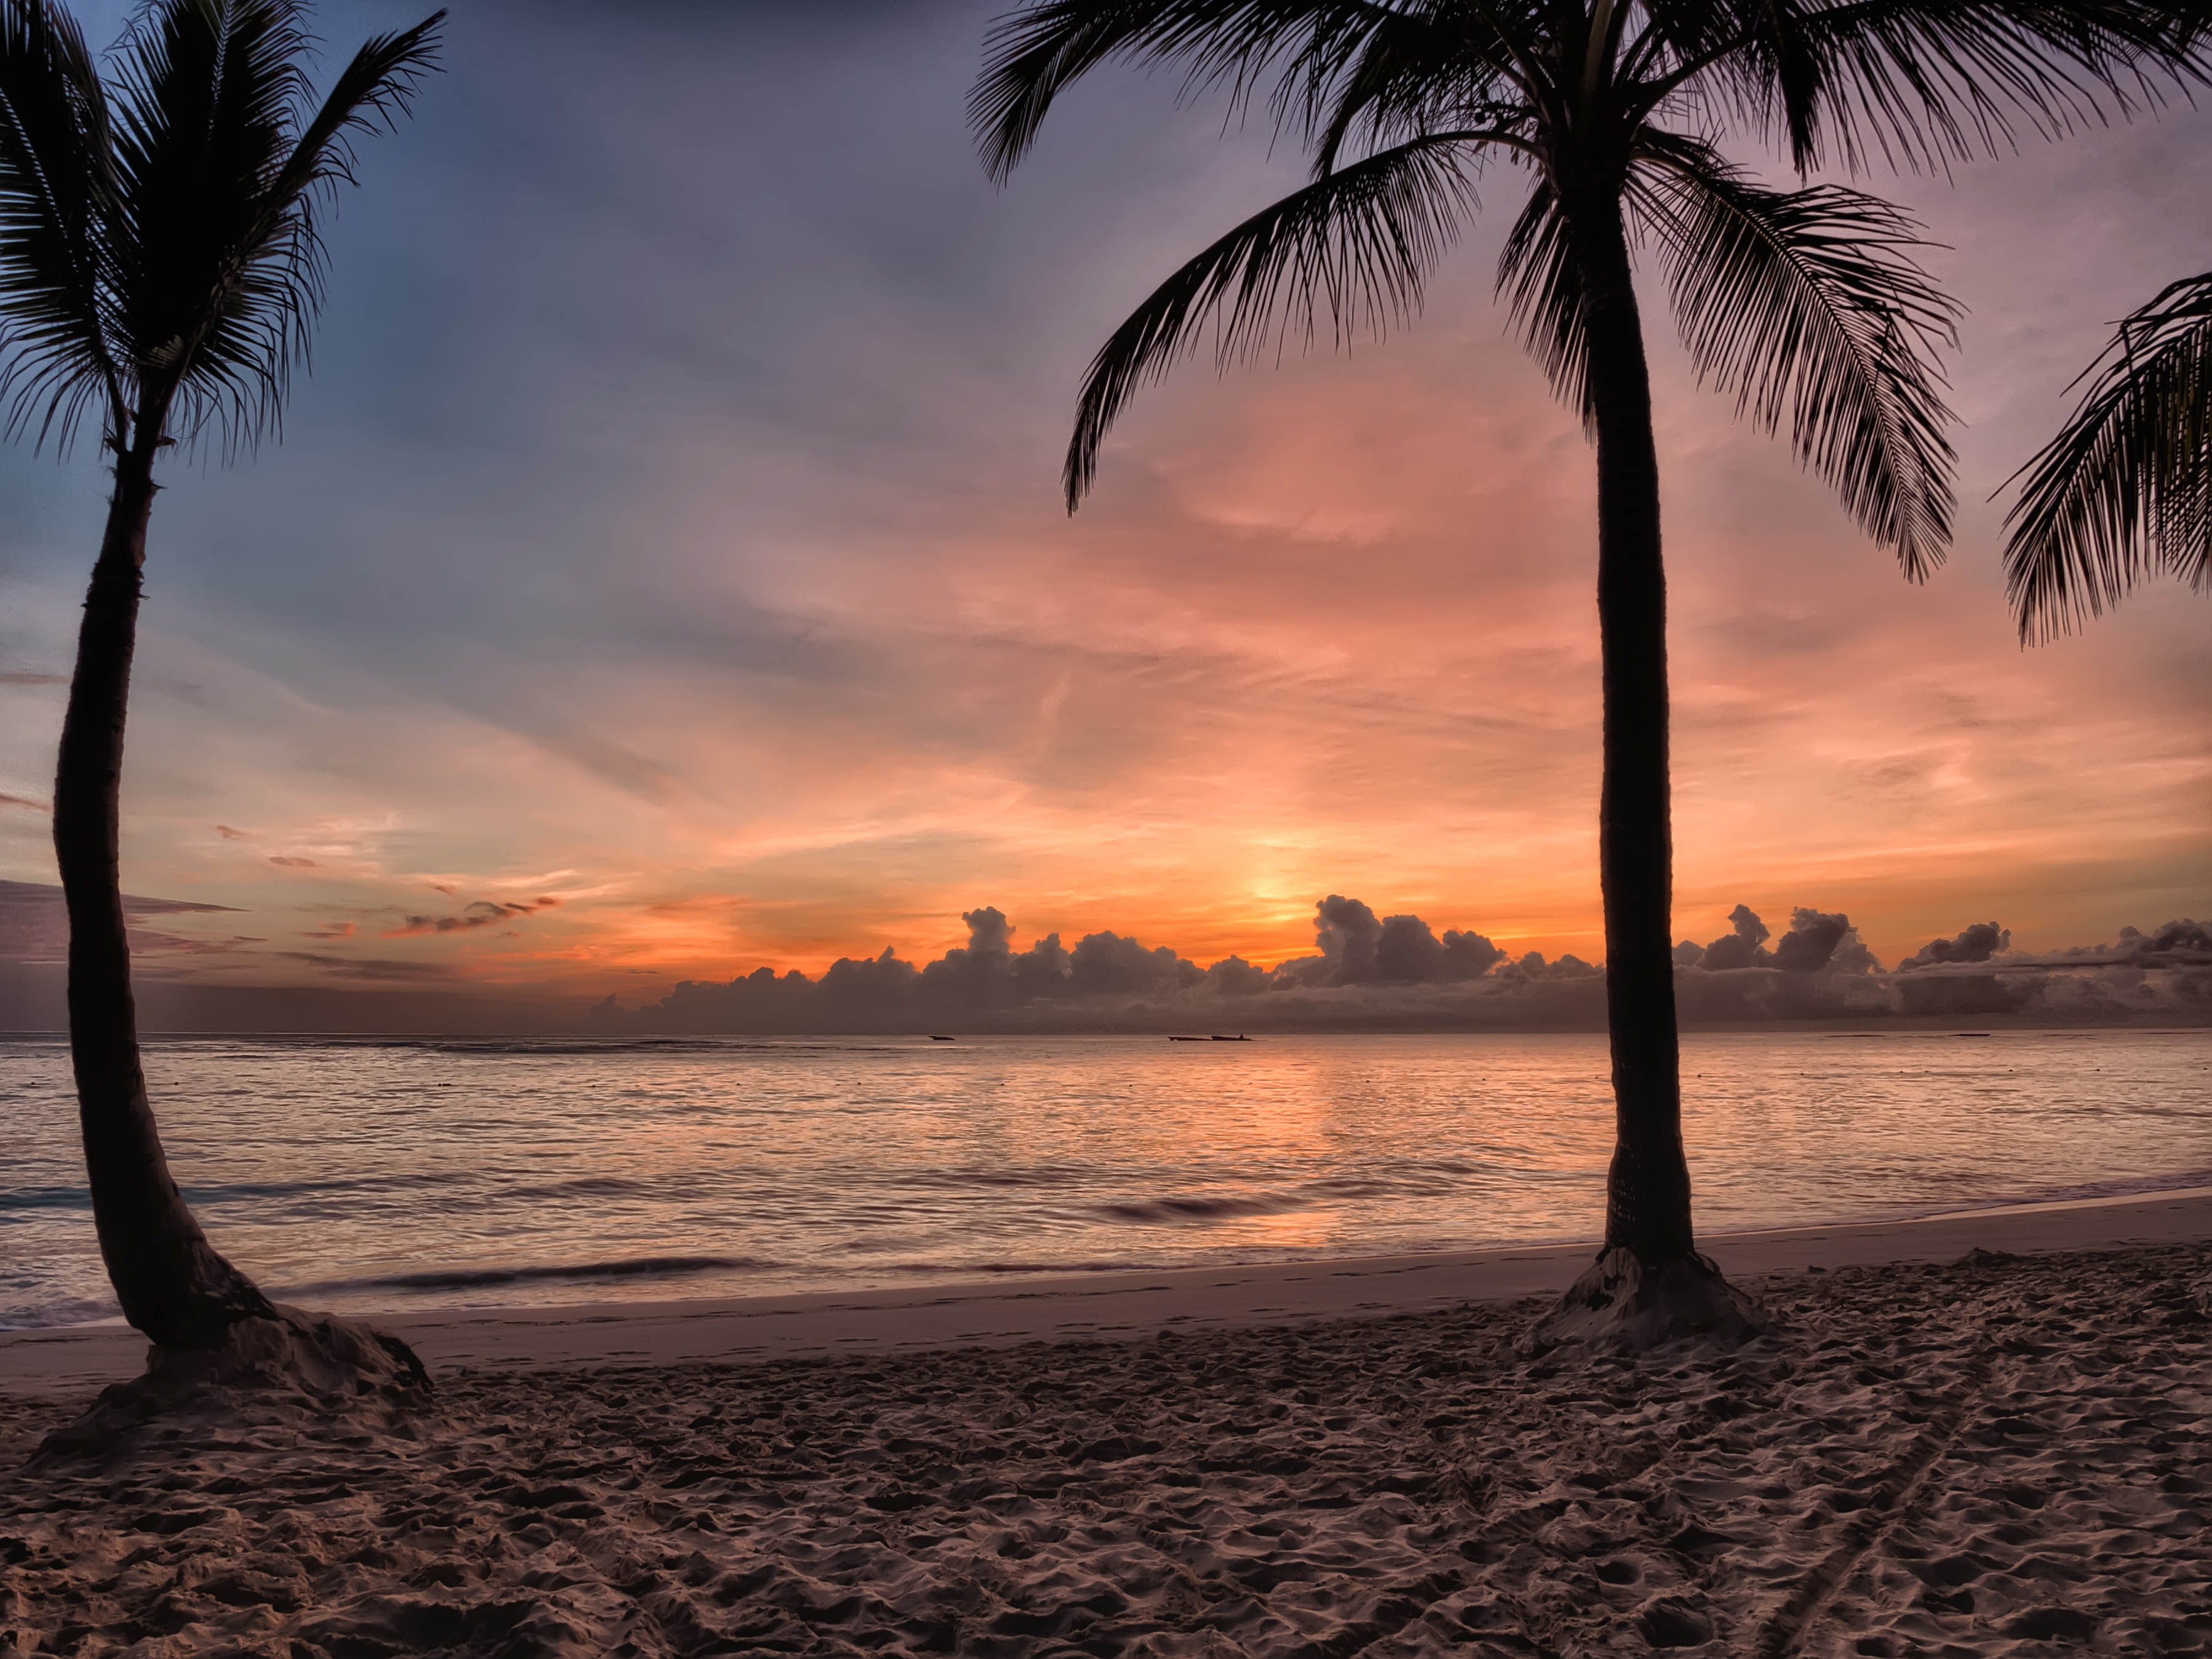
beach, sea, coast, tree, sand, ocean, horizon, cloud, sun, sunrise, sunset, sunlight, morning, shore, wave, dawn, dusk, evening, palm, body of water, hdr, sns, lumix, panasonic, dmc, lx7, panasoniclumixdmclx7, dominican, republic, punta, cana, bavaro, laaltagracia, dominicanrepublic, wind wave, arecales